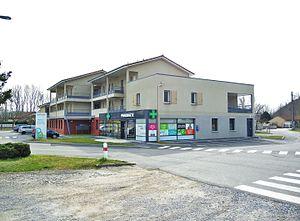
Andance vue générale et détails
Andance est une commune française, située dans le département de l'Ardèche en région Auvergne-Rhône-Alpes.